Groeberiidae

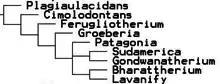
Gondwanatheria cladogram per Chimento "et al"., 2015.

For most of their history, groeberiids were thought to be paucituberculate marsupials. Though currently represented only by shrew opossums, through most of the Cenozoic Paucituberculata also included a variety of rodent-like species, making this assessment somewhat sound. However, this classification was provisory at best, as compared to other paucituberculates groeberiids were highly aberrant. A few differing opinions included Simpson & Wyss 1999, which considered these animals to be diprotodontians, and Pascual 1994 and Simpson 1970, which saw them as Metatheria "incertae sedis", both of which contested.